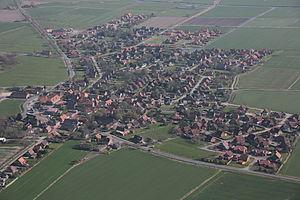
Wirdum est une commune allemande de l'arrondissement d'Aurich, dans le land de Basse-Saxe.